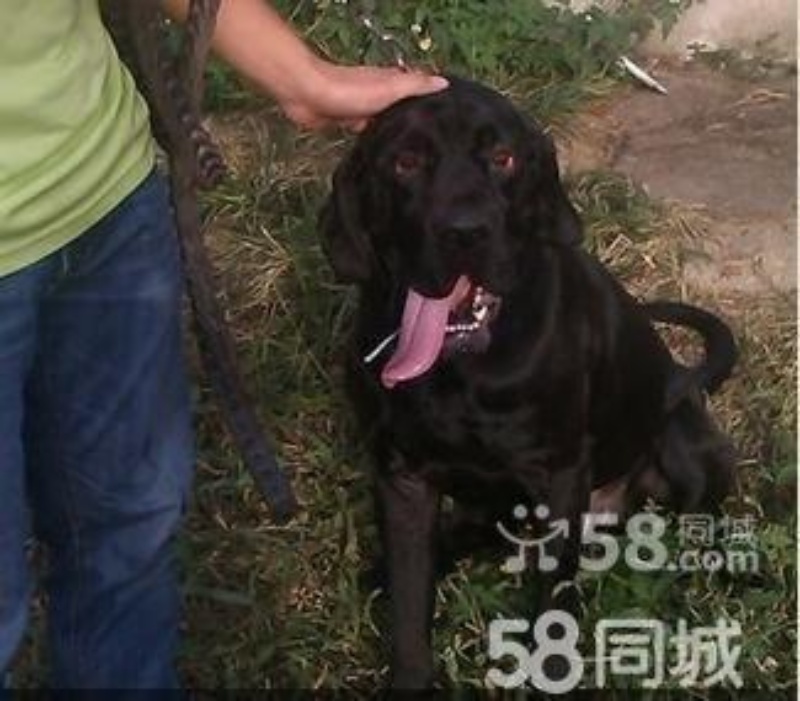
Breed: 220-n000032-Fila_Braziliero